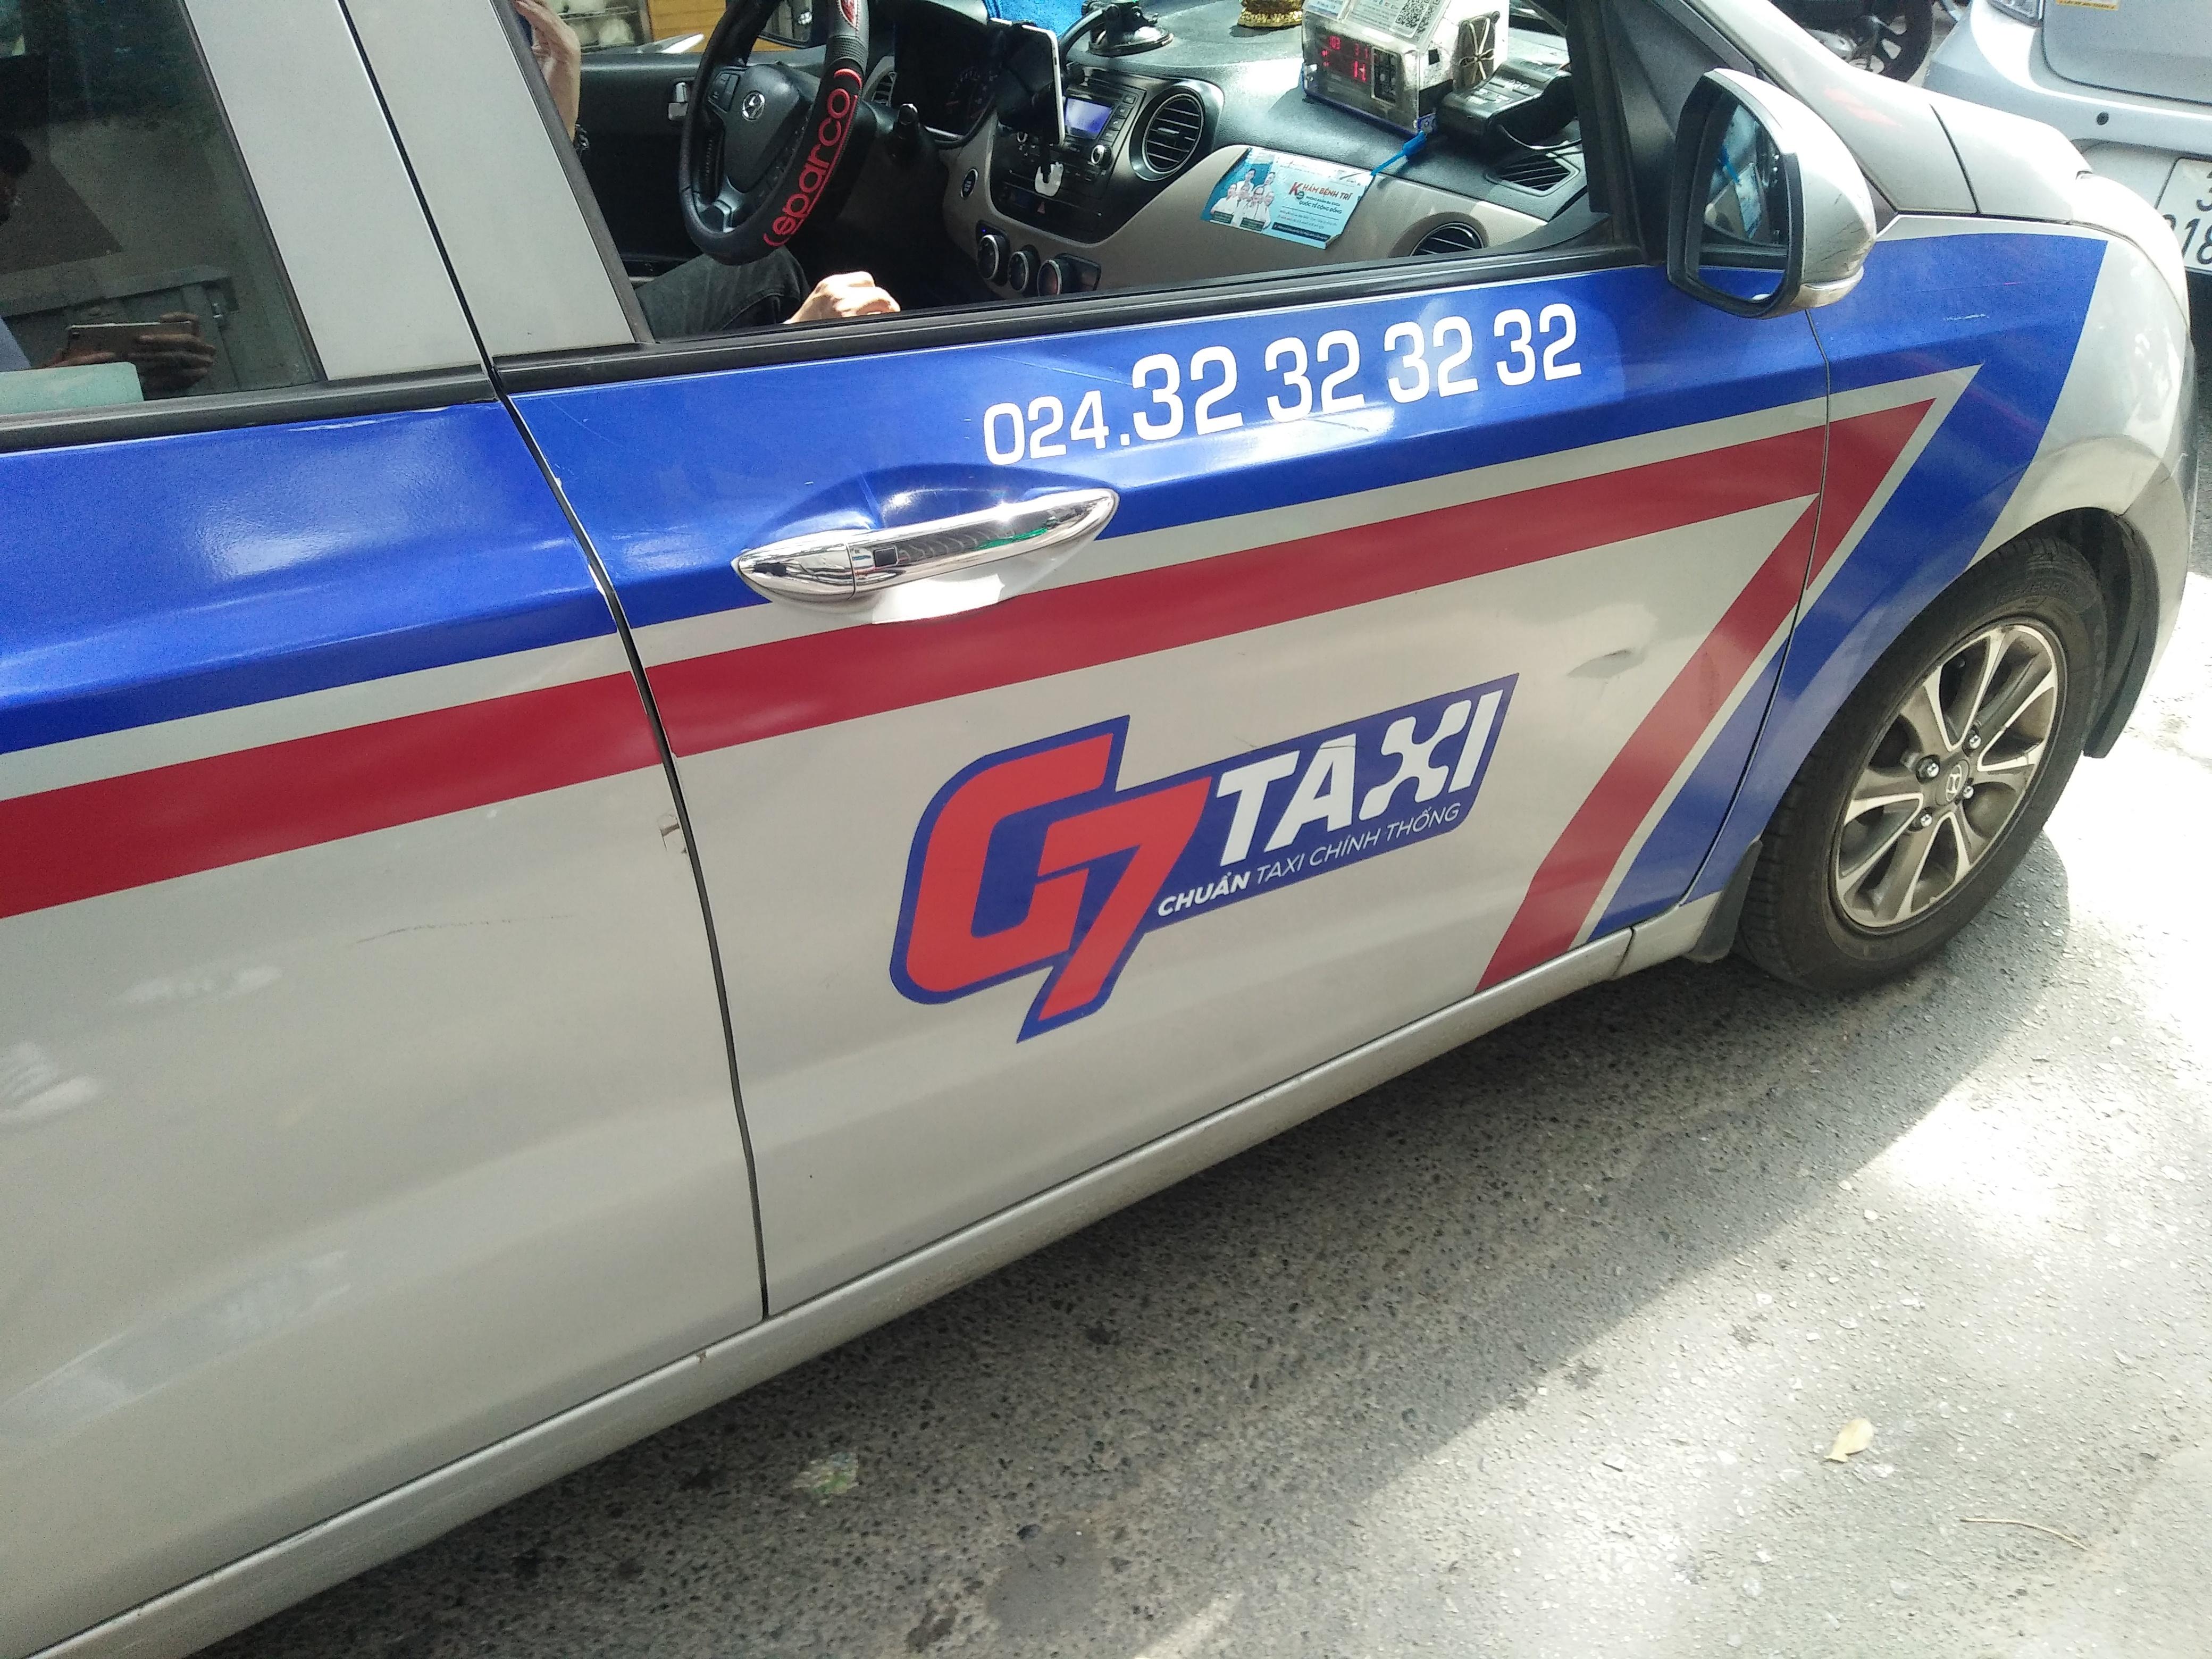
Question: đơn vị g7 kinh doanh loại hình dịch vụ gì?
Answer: đơn vị g7 kinh doanh taxi